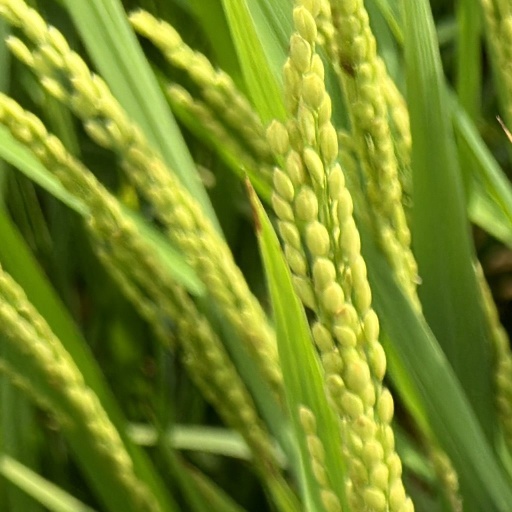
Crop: rice